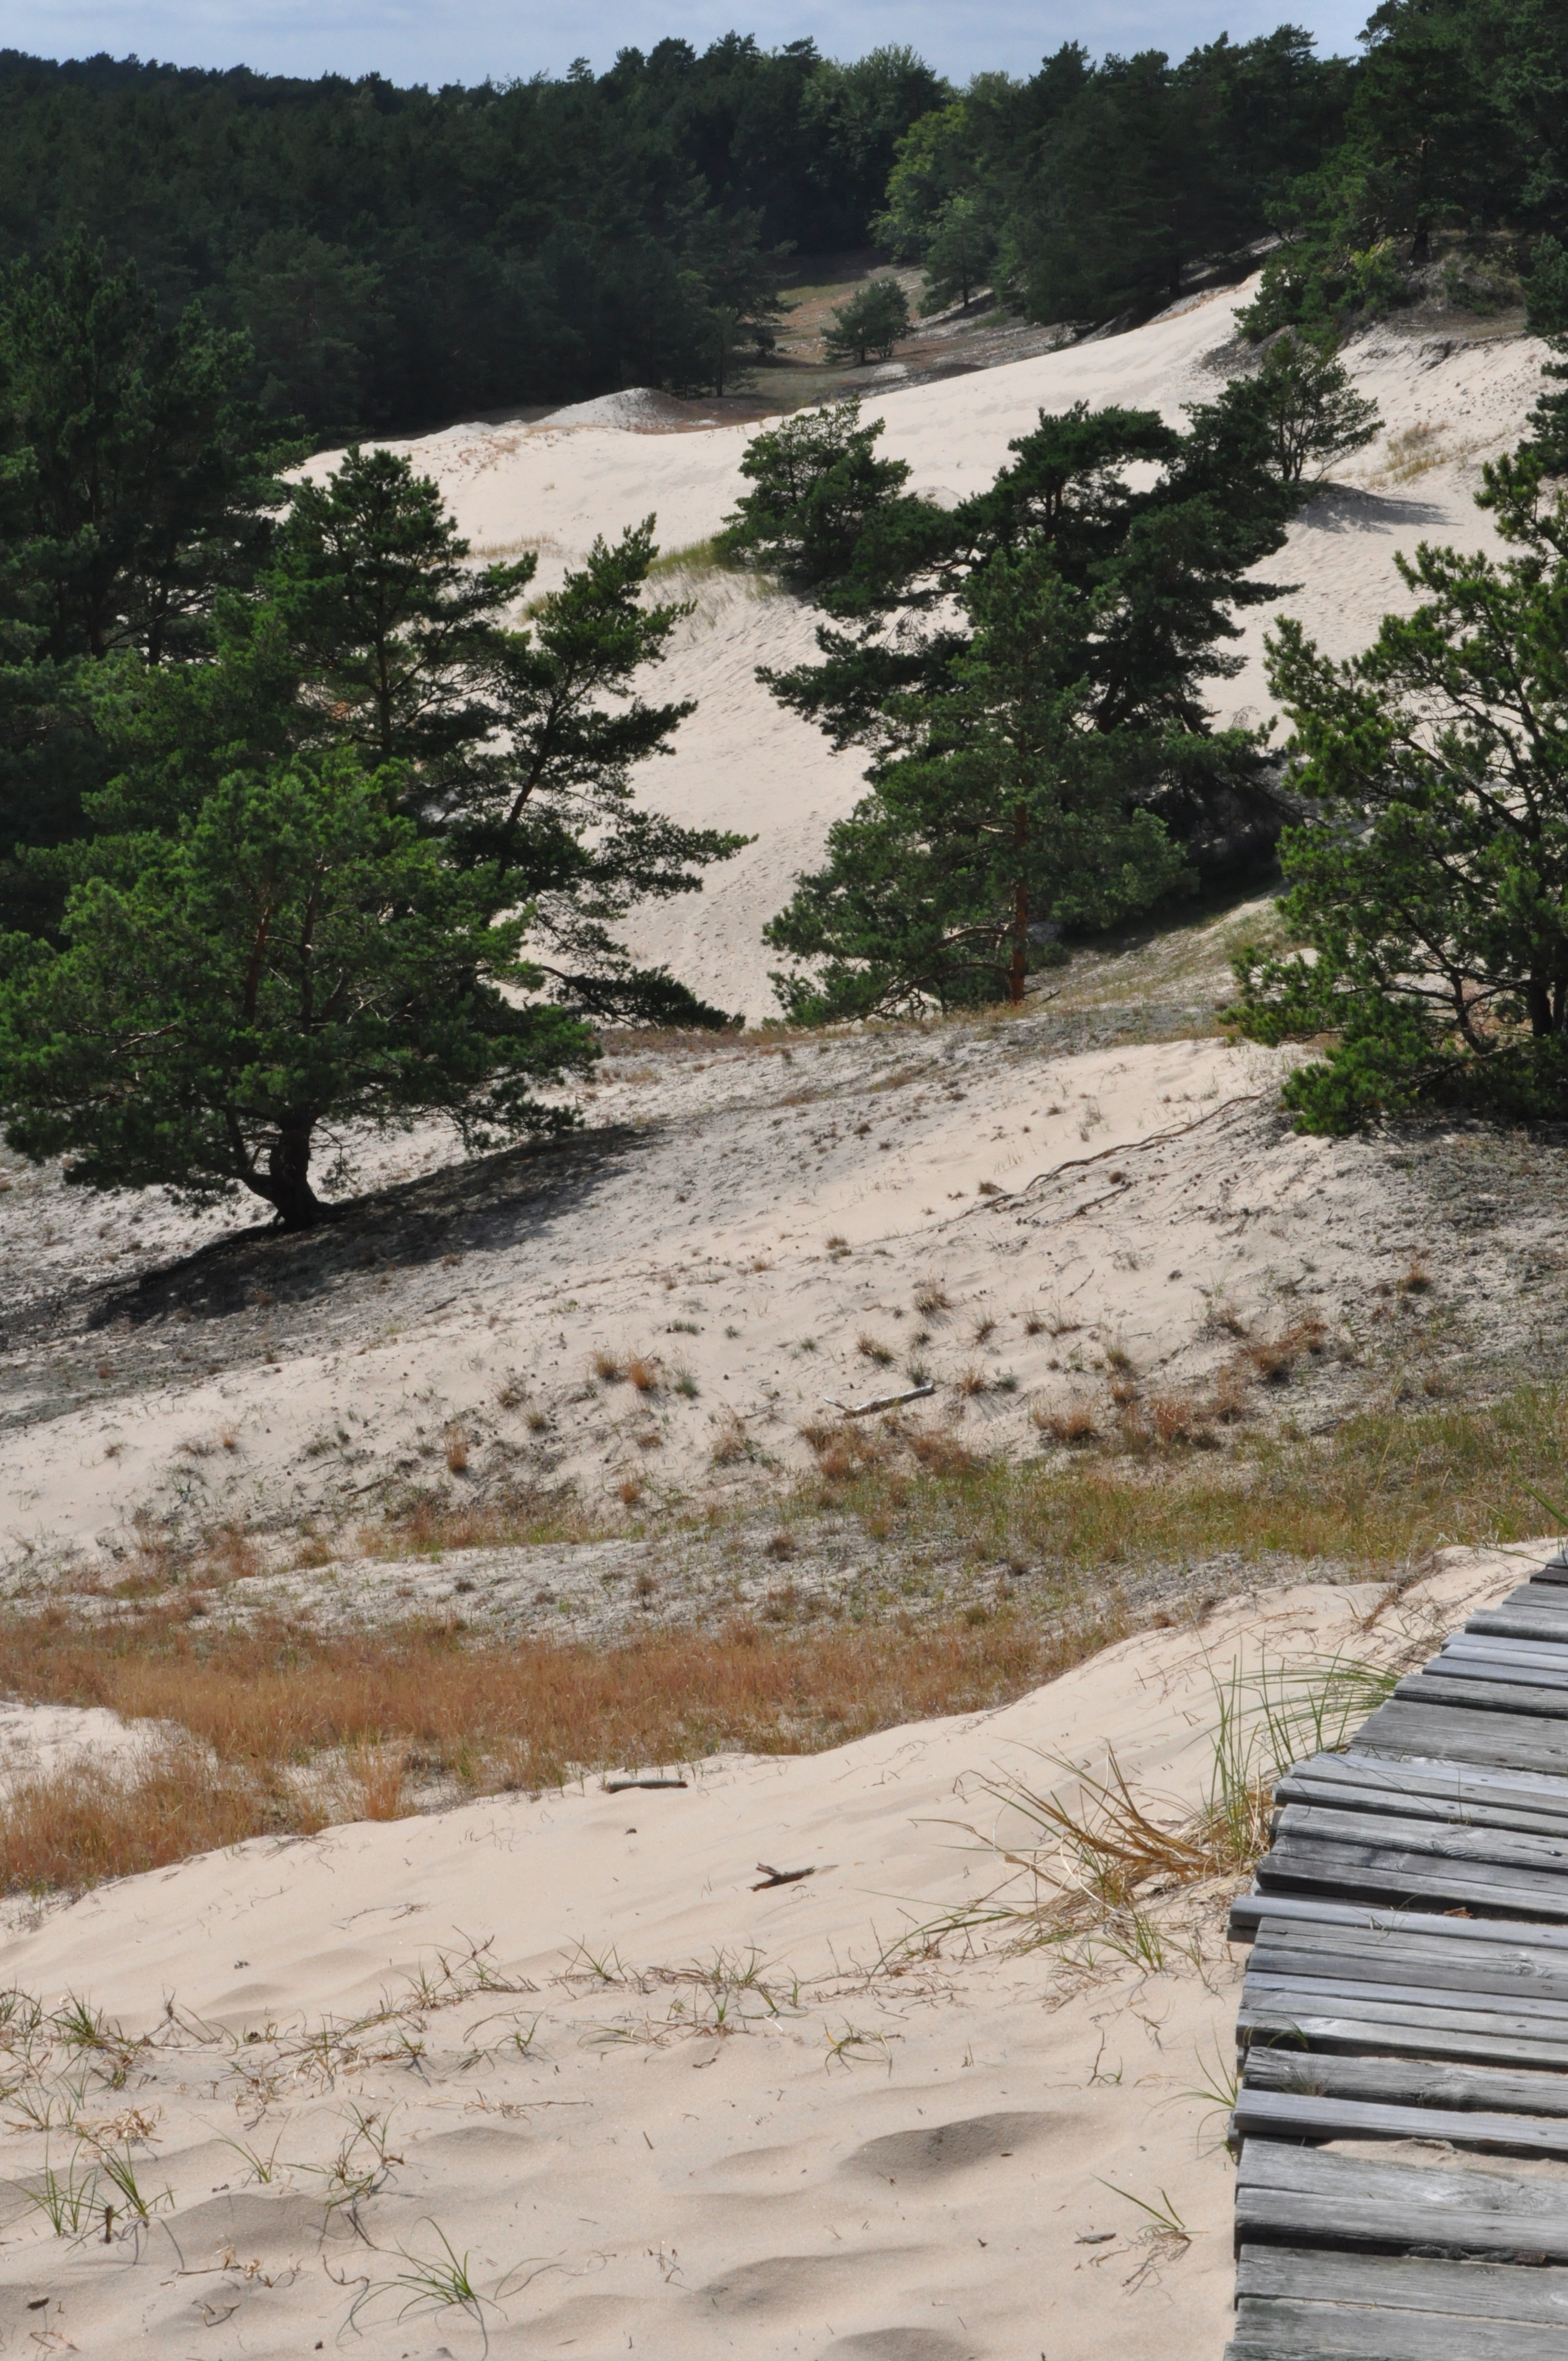
beach, landscape, sea, coast, tree, grass, sand, trail, dune, geology, vegetation, poland, habitat, filling, wadi, the coast, natural environment, orzechowo